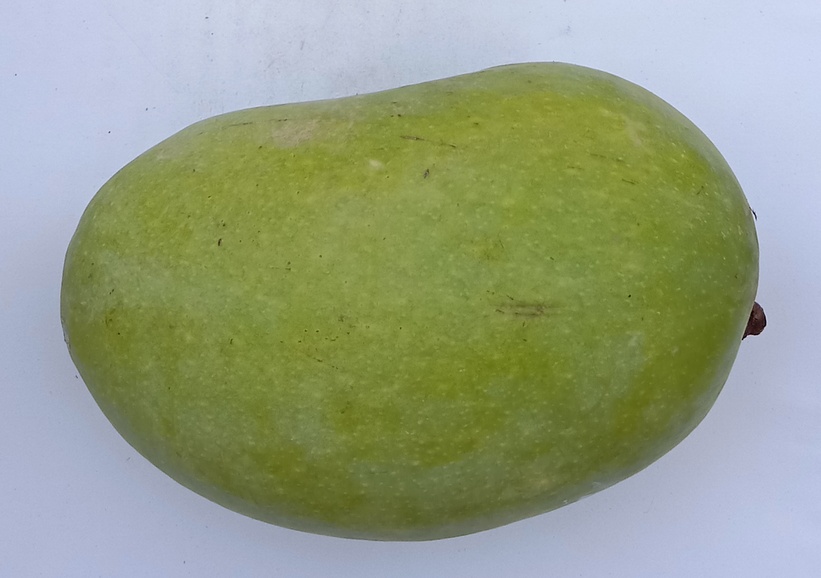
Mango variety: Chaunsa (White)